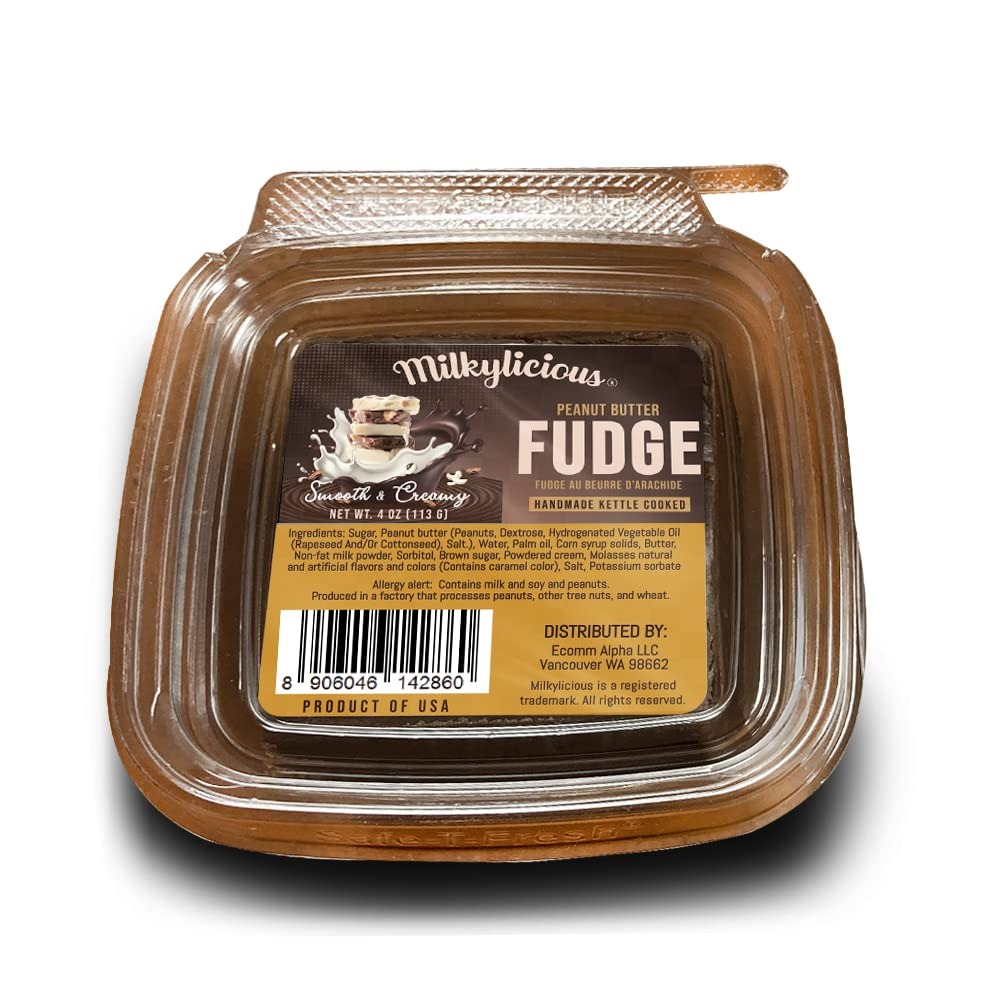
Item Name: Milkylicious Old Fashioned Handmade Smooth Creamy Fudge - Peanut Butter (1/4 Pound) | Kettle Cooked & Individually Wrapped in USA in Small Batches for a Rich Delicious Taste
Bullet Point 1: Our Old Fashioned Kettle Cooked Fudge is Handmade Handcut Handpacked Locally Produced in USA in Small batches. It has a rich delicious creamy taste that never fails to please your taste buds.
Bullet Point 2: We have a selection of over 20 different flavors to choose from & Each slice is 4 Ounces (1/4 Pound Slice)
Bullet Point 3: Each Premium Gourmet Fudge Slice serves 3-4 people. Just about 150 calories per Serving. Its too tempting to resist.
Bullet Point 4: Lasts for 2-3 months. Great for children, parties, holidays, events, gifts, and daily consumption.
Bullet Point 5: All variants contain dairy. Some variants contain nuts. Produced in a facility that processes and uses milk, eggs, nuts, wheat, and soy.
Product Description: Our gourmet fudge is smooth, rich and creamy. It has a better taste, texture, and consistency than other fudge options available in the marketplace which is why it melts in the mouth. All our ingredients are superior quality and as we're a family company and take pride in provide the best possible products possible.
Value: 4.0
Unit: Ounce

Price: 12.835